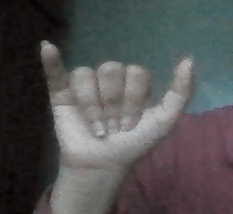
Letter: ya